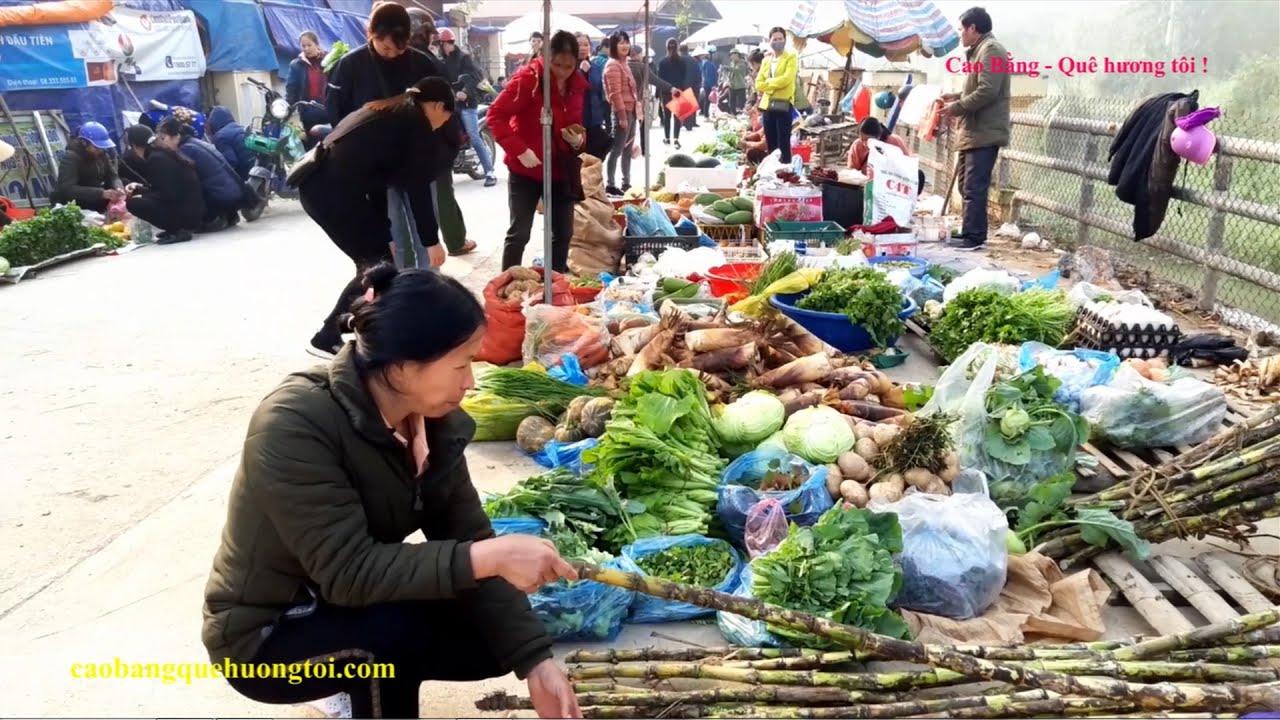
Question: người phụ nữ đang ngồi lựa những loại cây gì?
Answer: cây mía